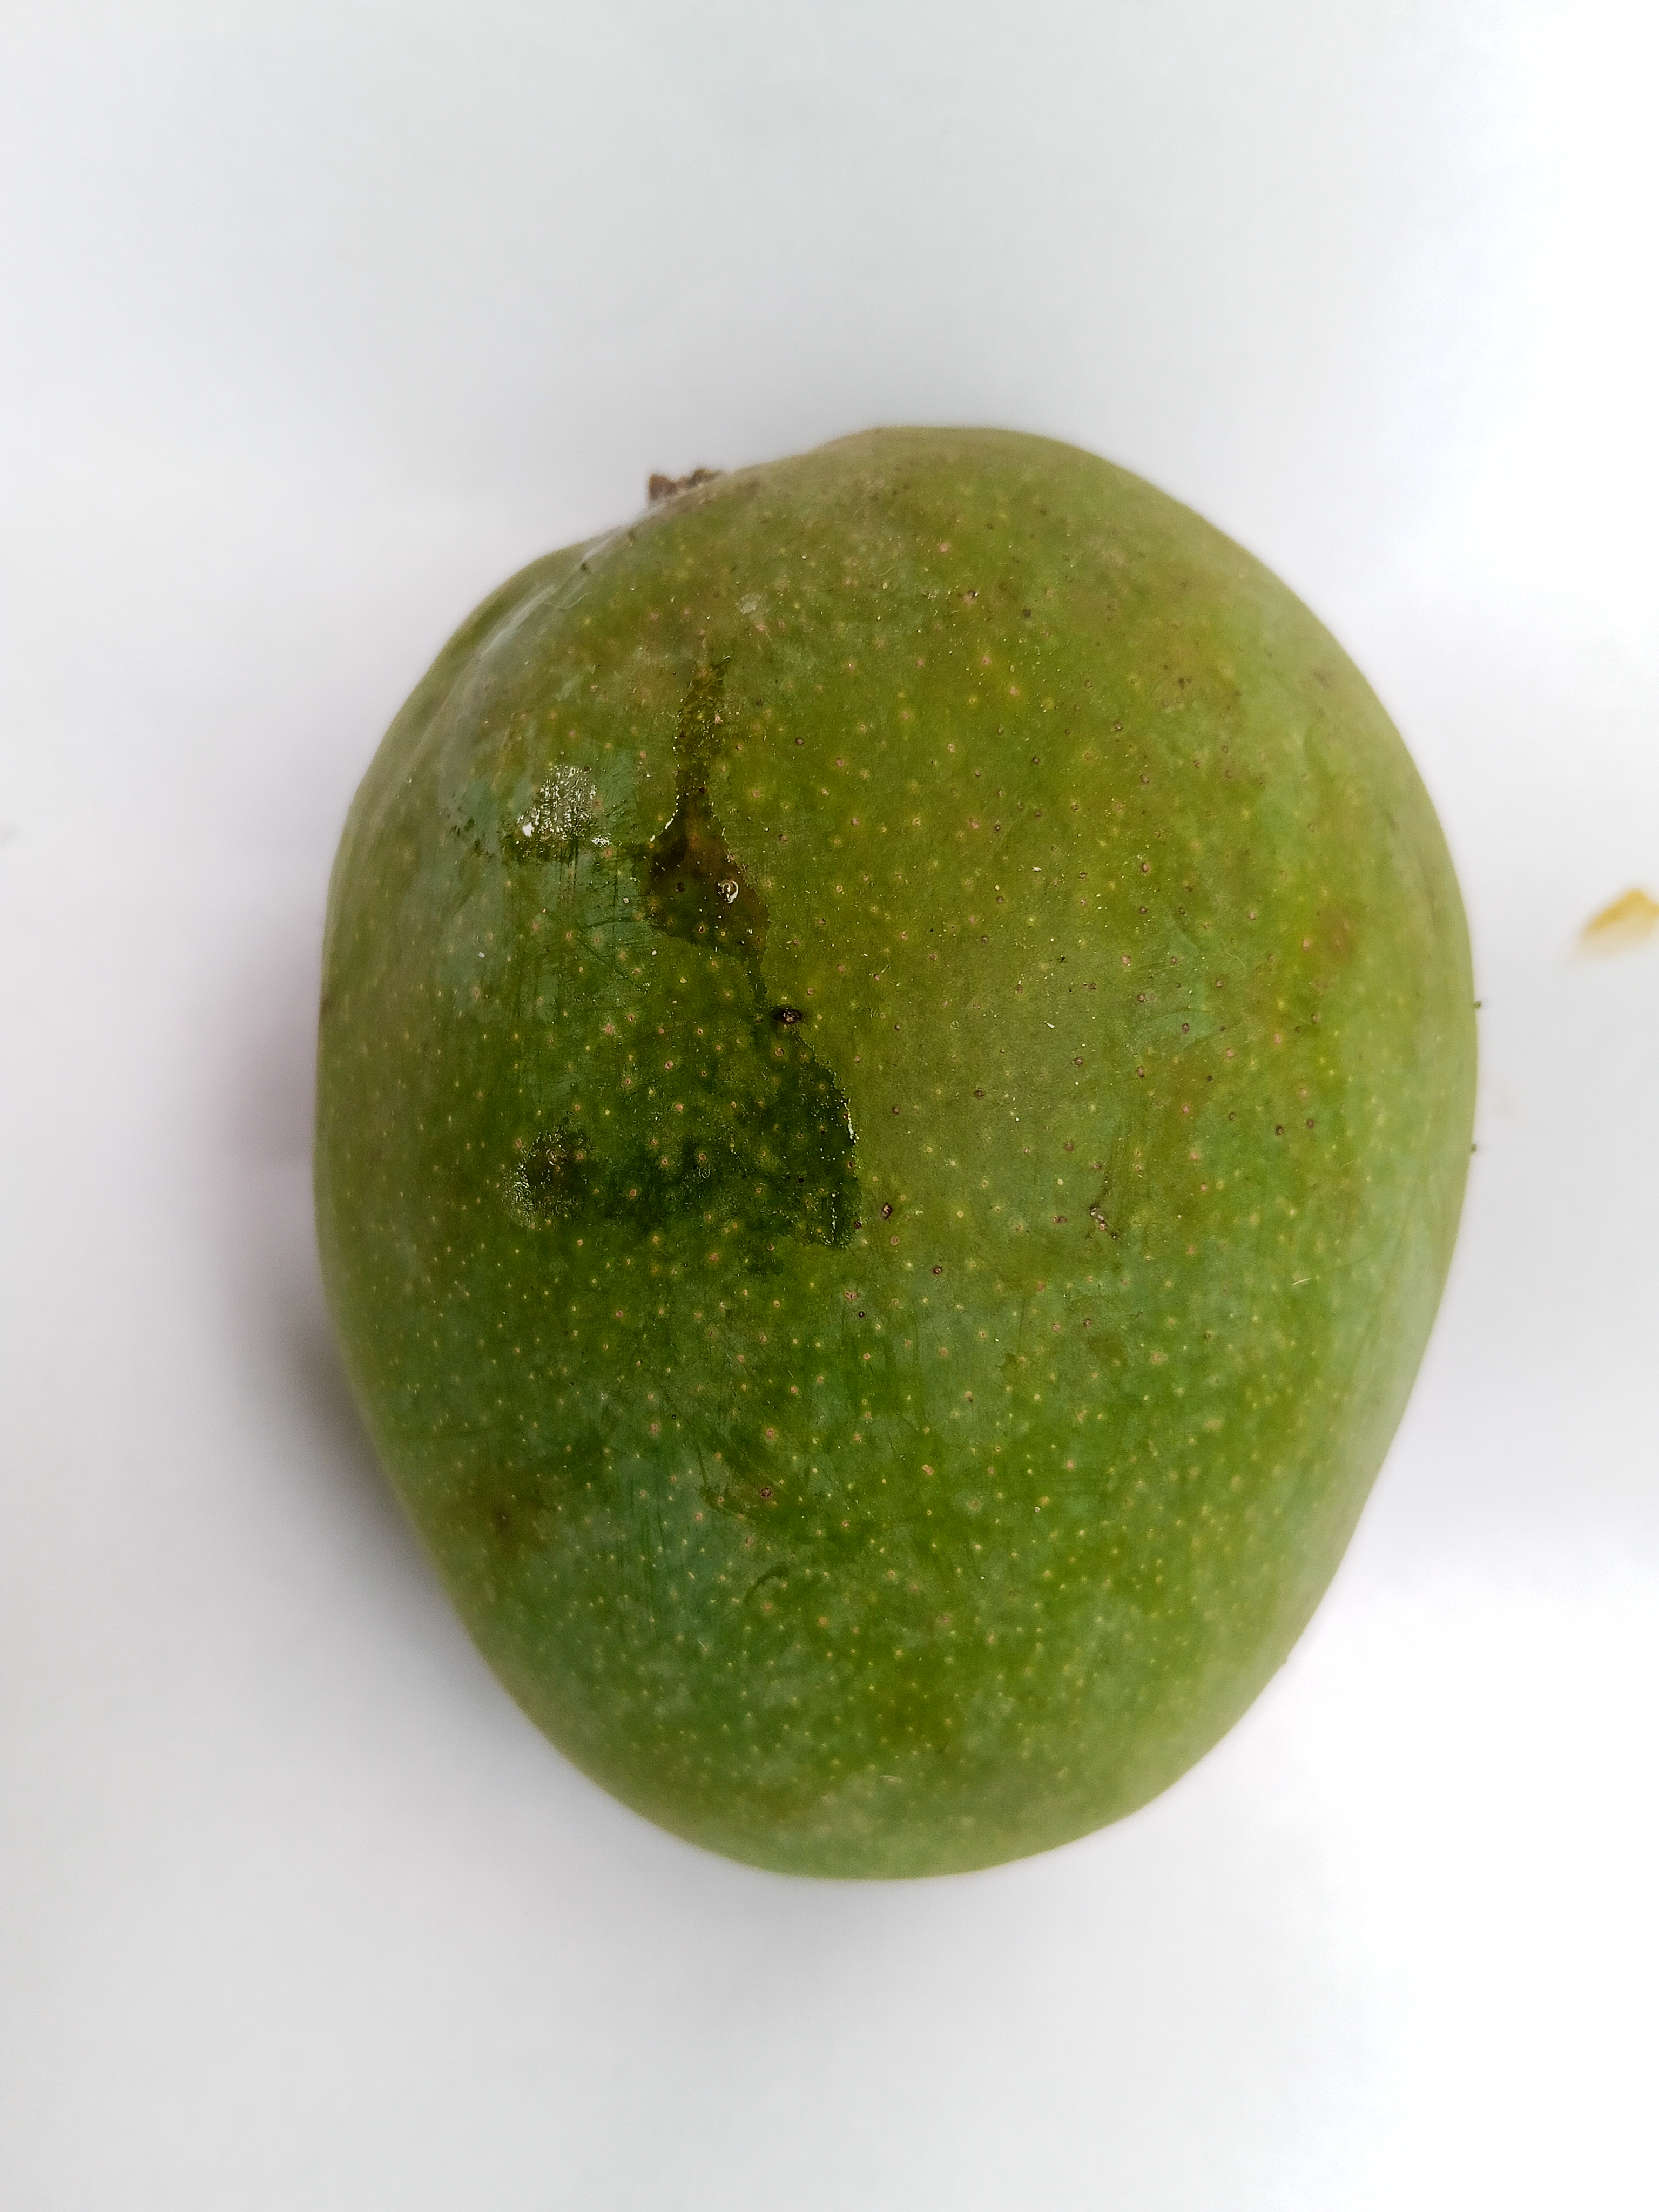
Mango variety: Himsagar